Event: Nepal Earthquake
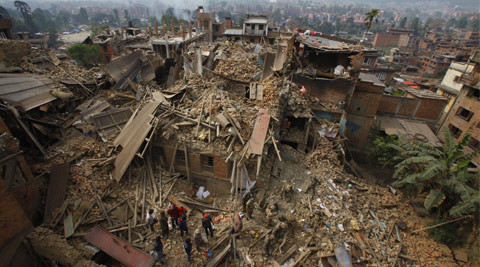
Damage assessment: damage